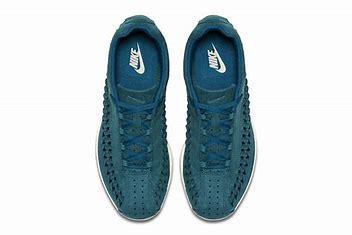
Brand: Nike
Model: Mayfly Woven